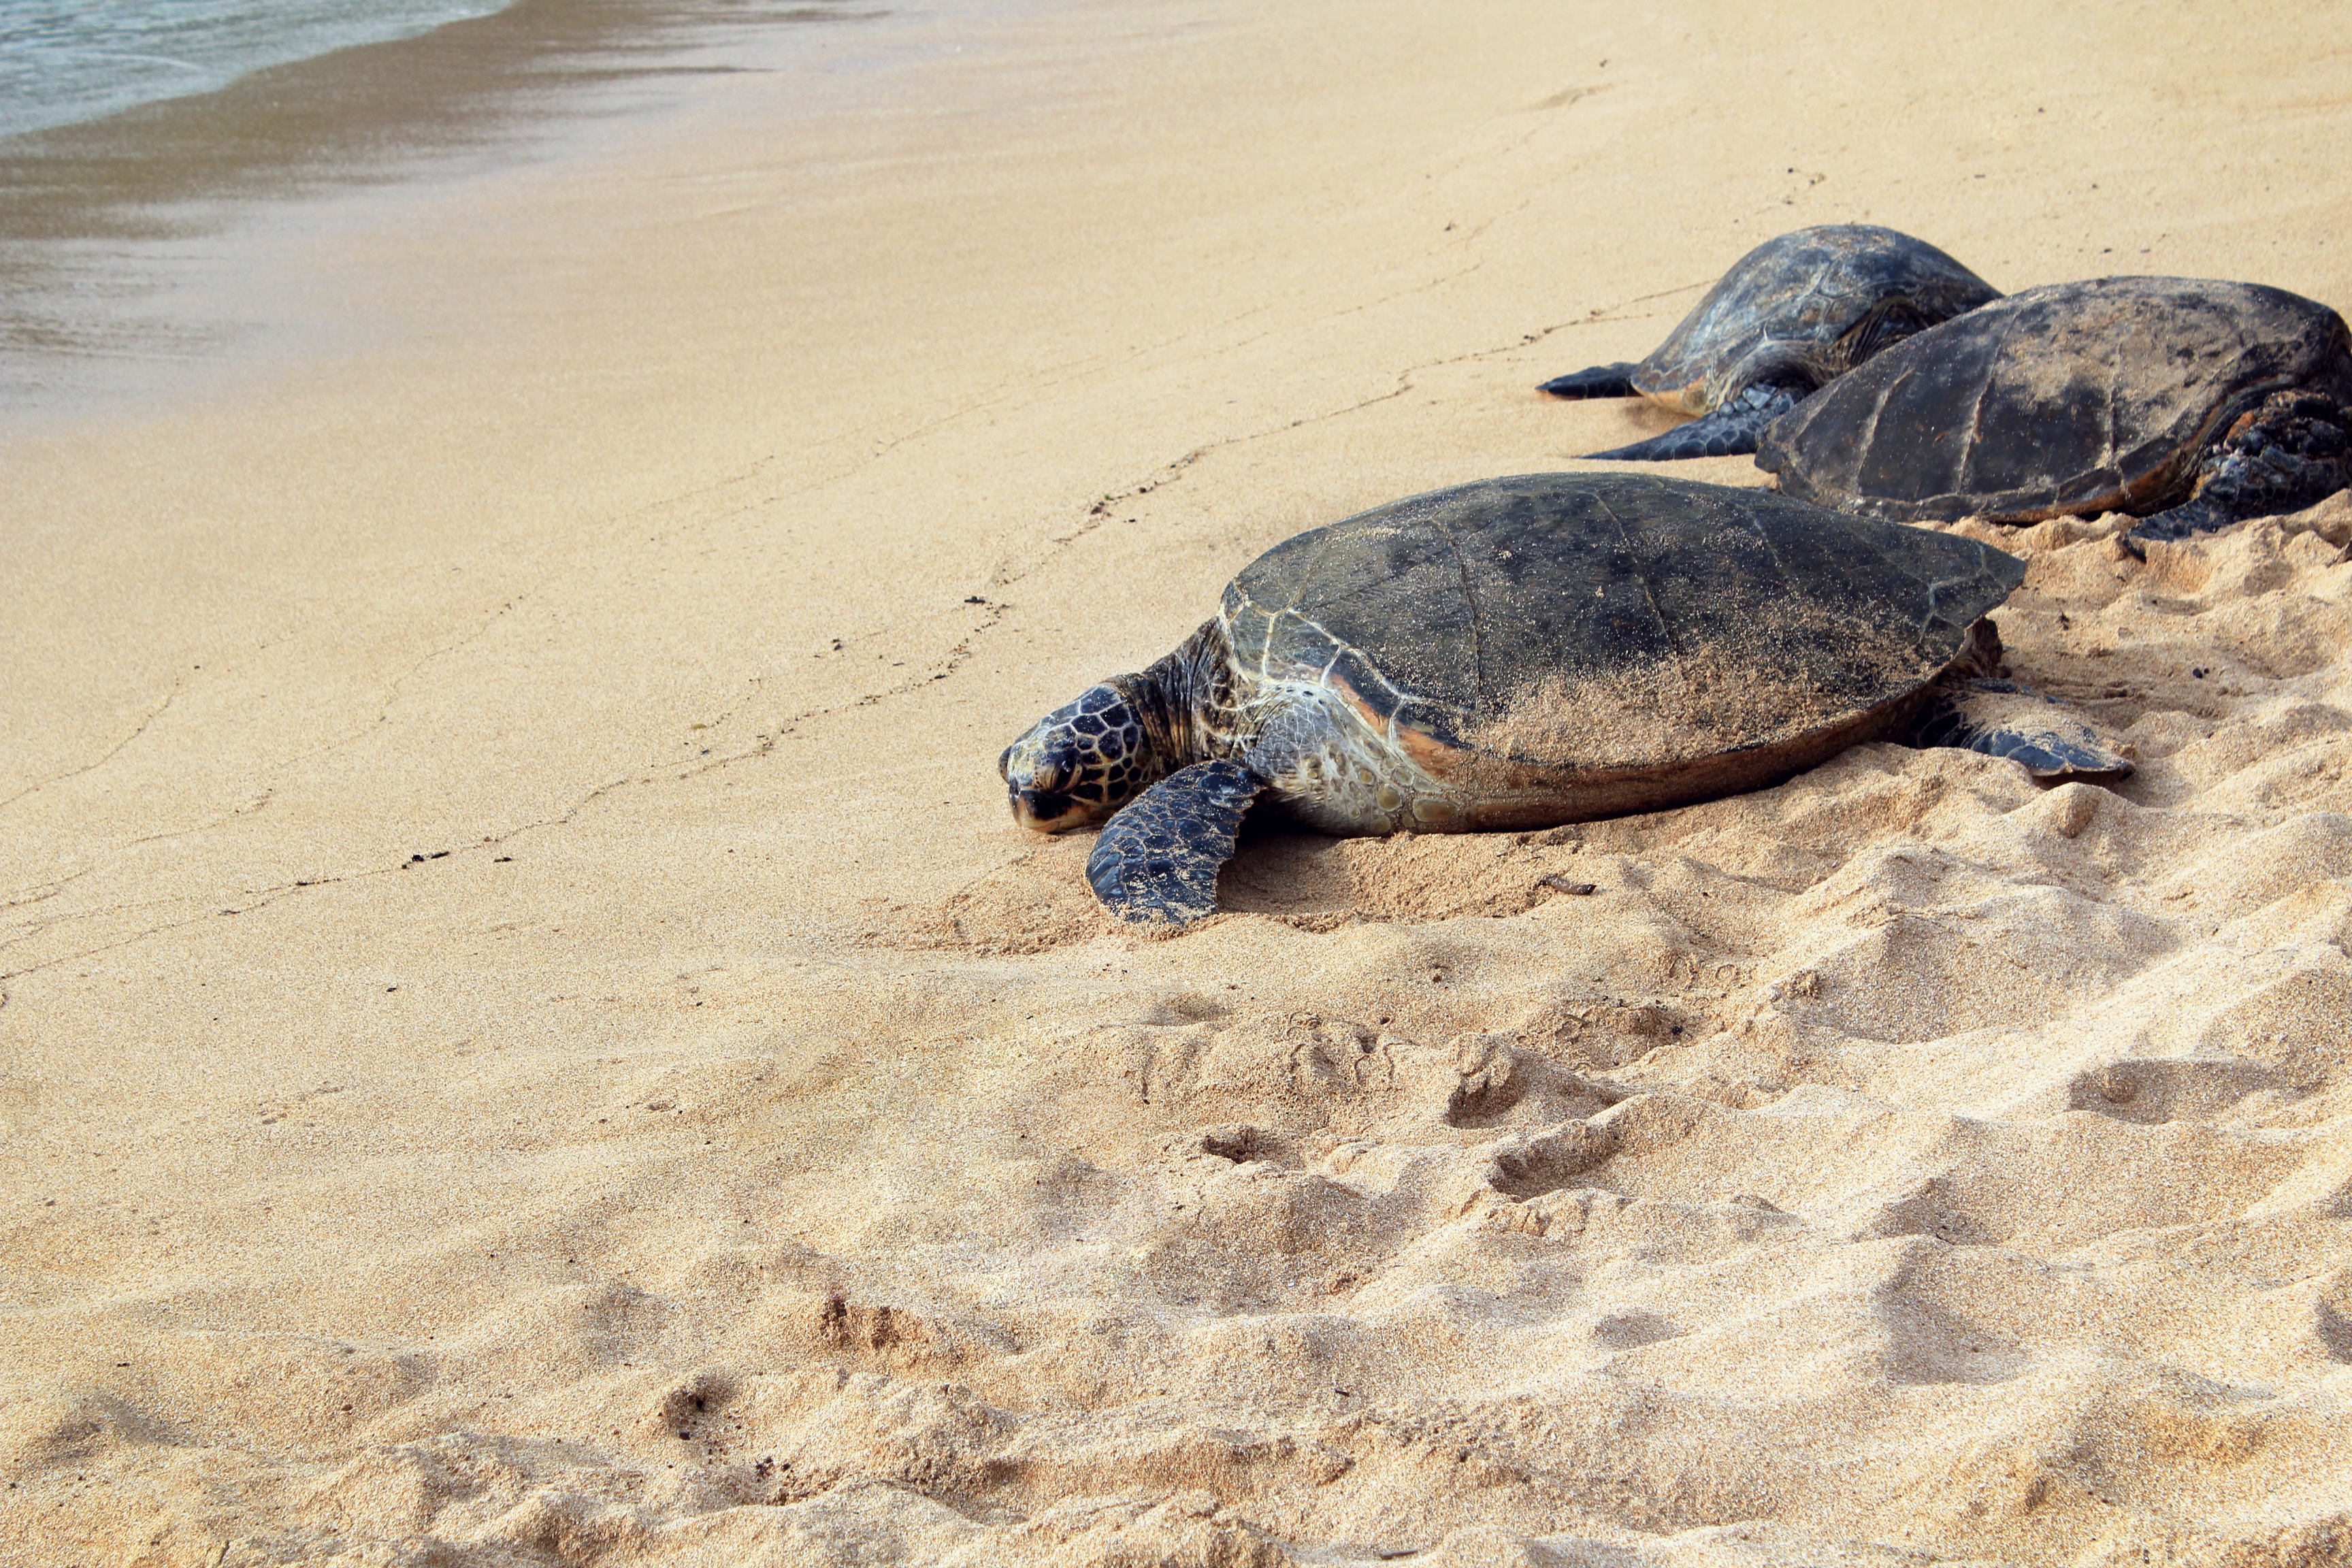
beach, sea, sand, ocean, wildlife, turtle, sea turtle, reptile, fauna, vertebrate, loggerhead, marine biology, leatherback turtle